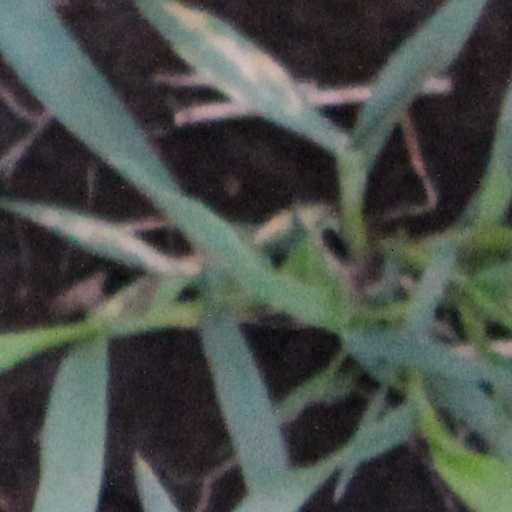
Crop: wheat